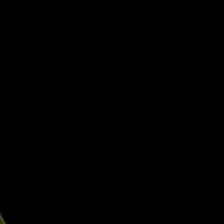
Plant: Tulsi